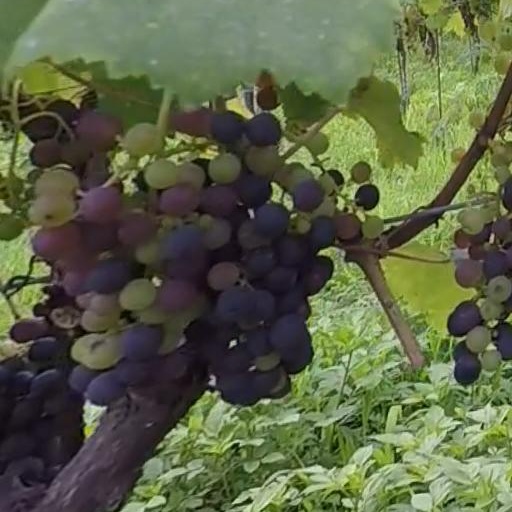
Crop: grape